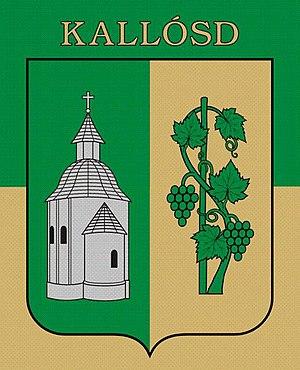
Kallósd est un village et une commune du comitat de Zala en Hongrie.